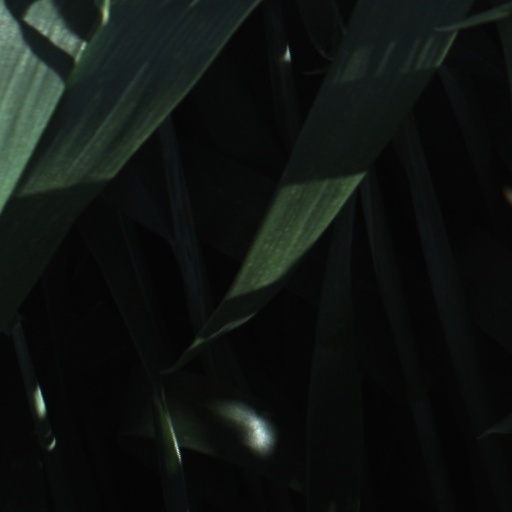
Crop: wheat